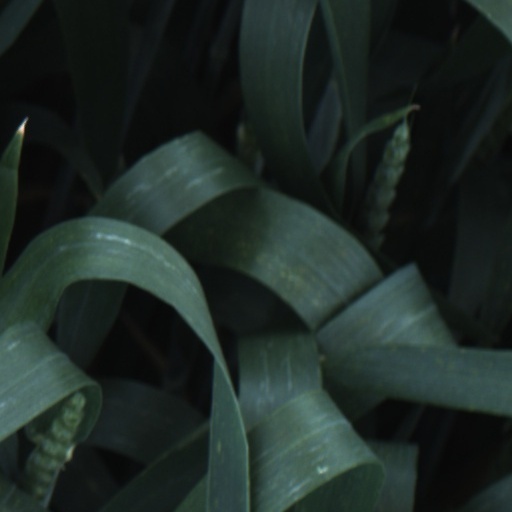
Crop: wheat